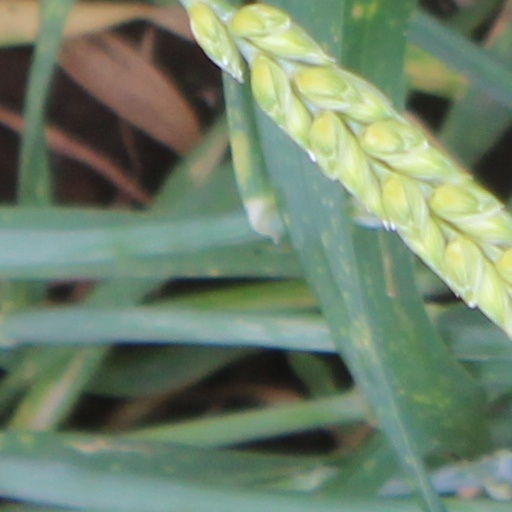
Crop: wheat